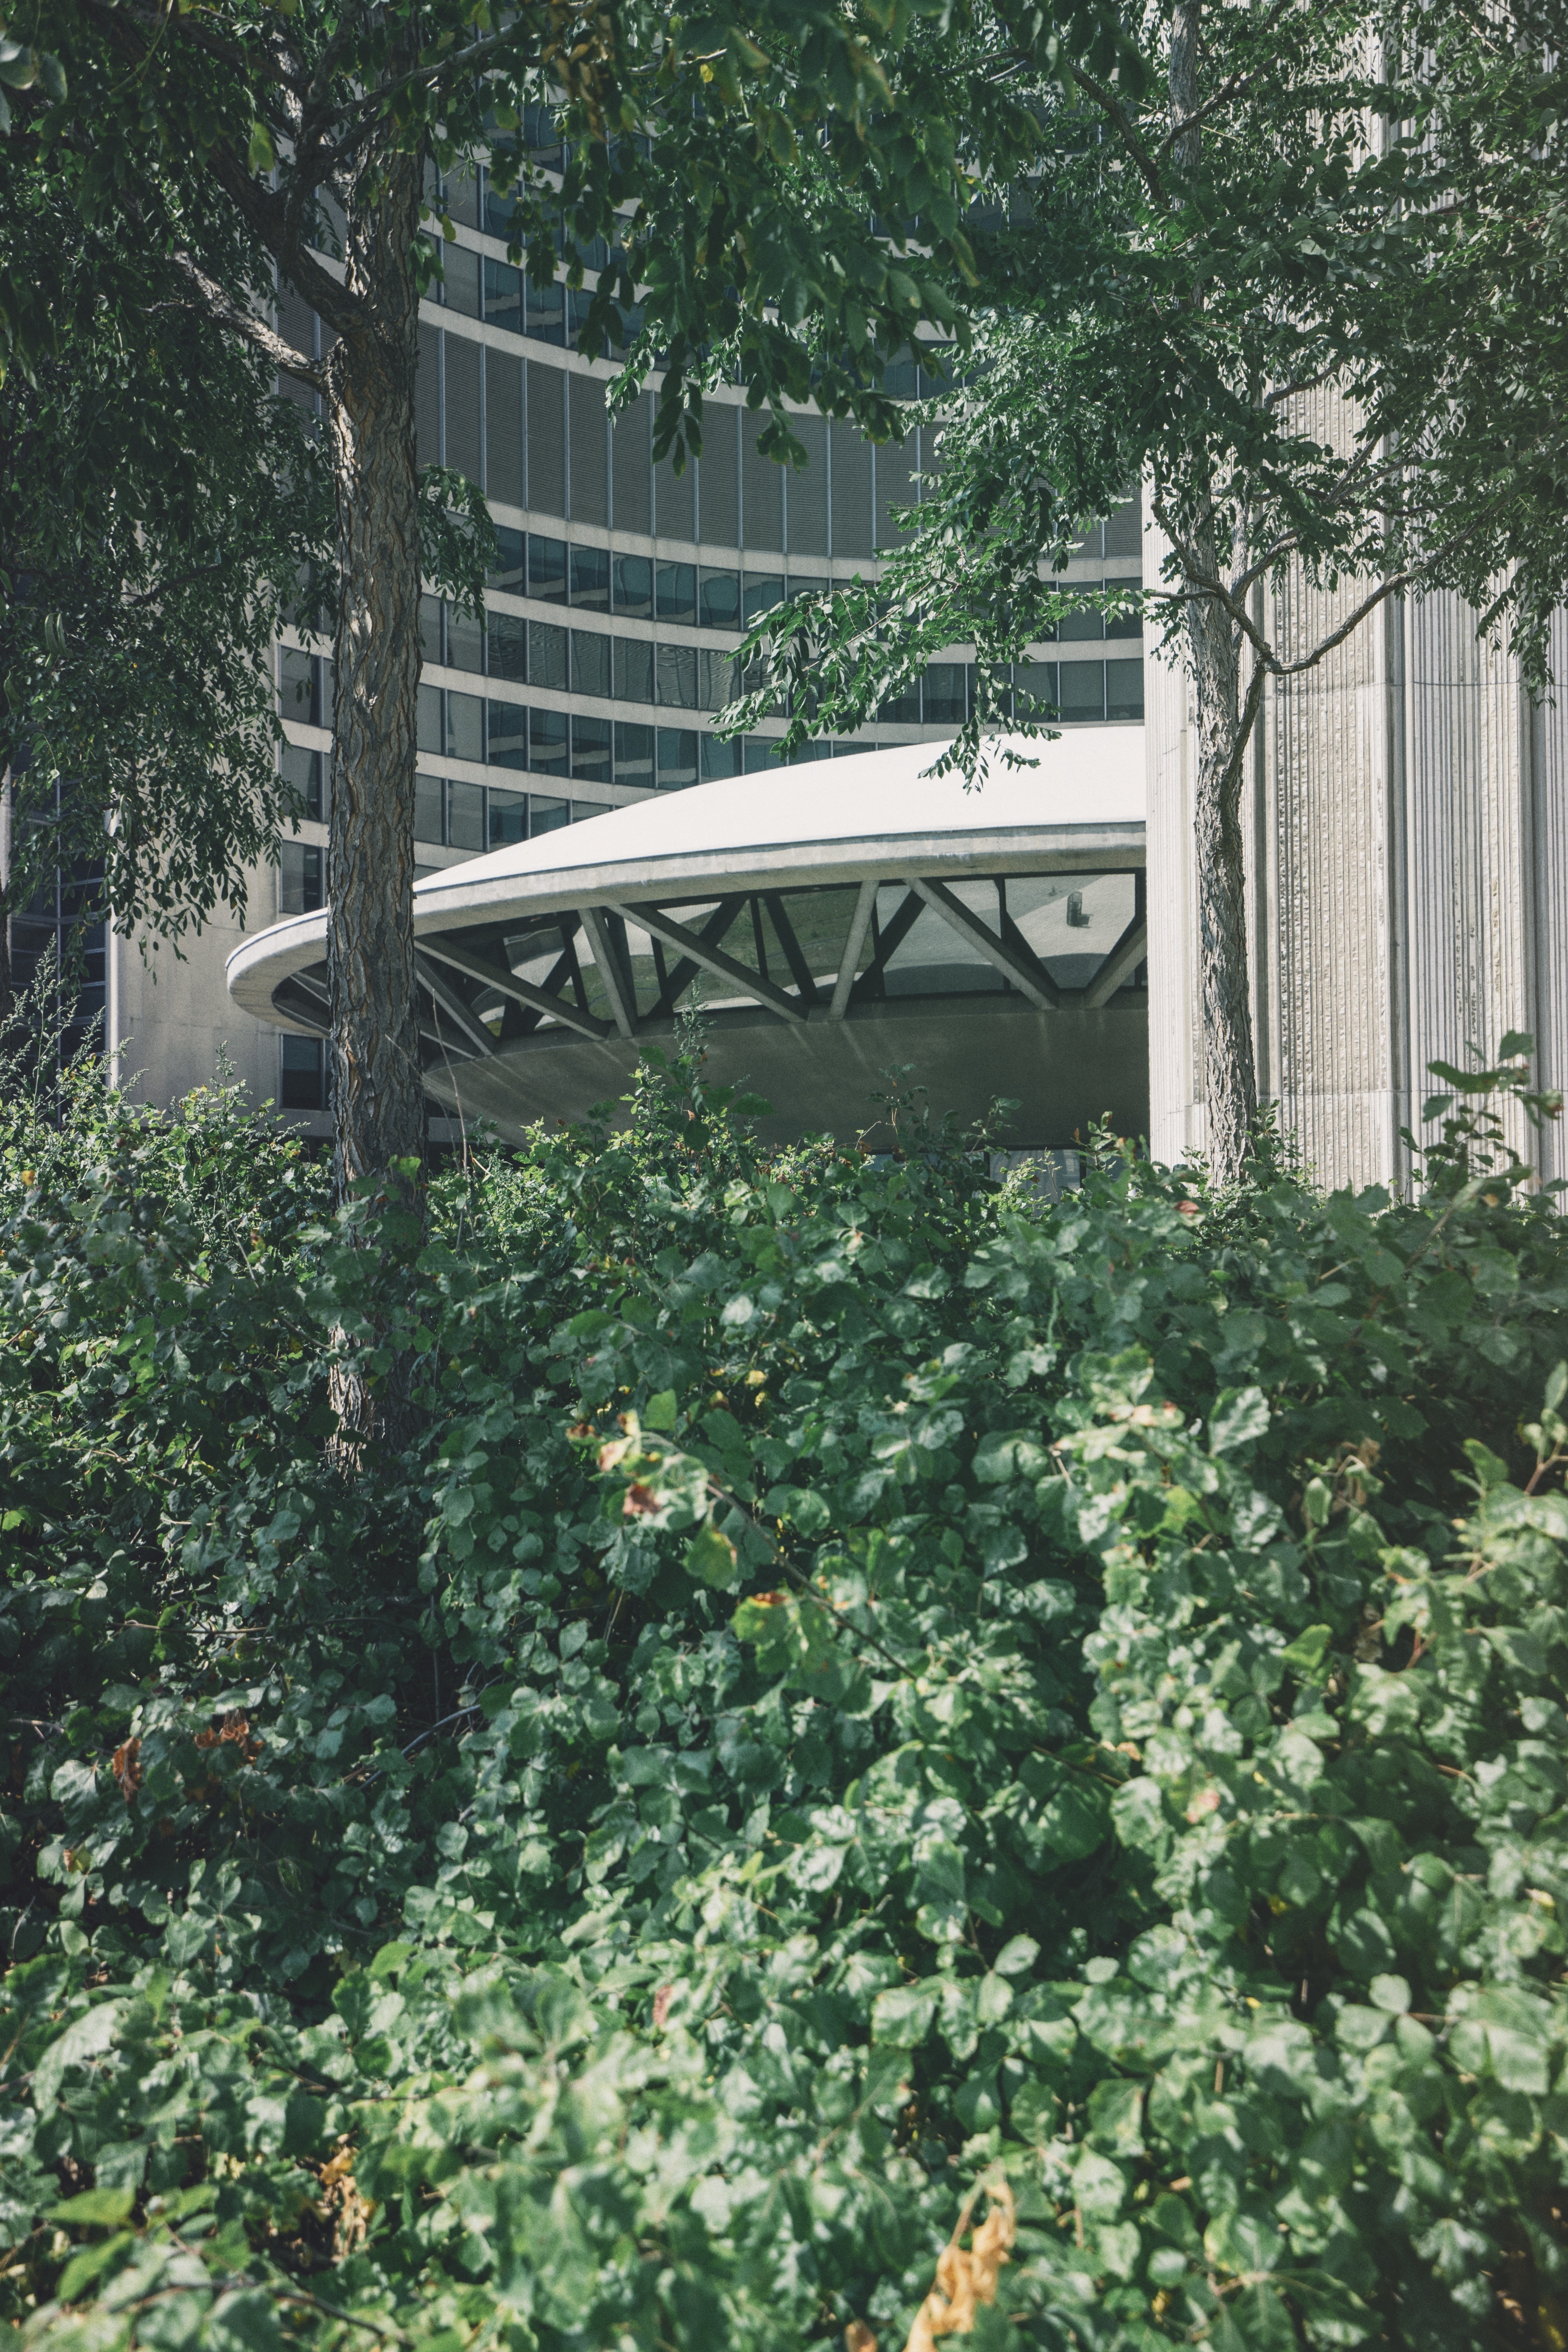
tree, fence, architecture, structure, flower, roof, building, city, downtown, park, backyard, botany, exterior, garden, modern, plants, trees, design, canada, vegetation, shrub, centre, ontario, toronto, administration, woodland, contemporary, yard, outdoor structure, toronto city hall, new city hall